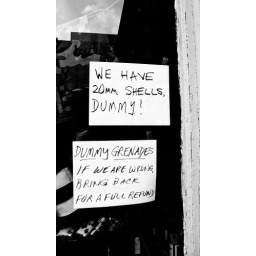
sign in the window of an Army surplus store downtown